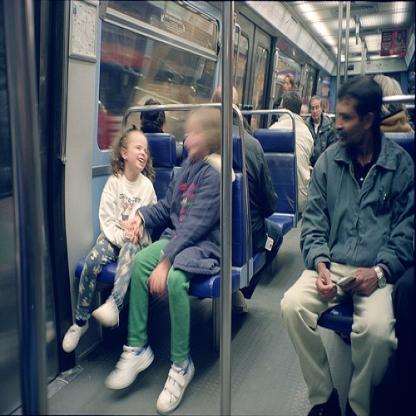
Scene: Indoor